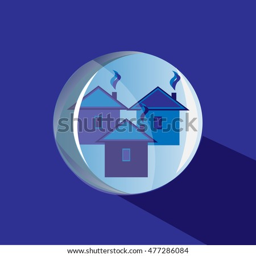
logo blue house in a round glass bowl .